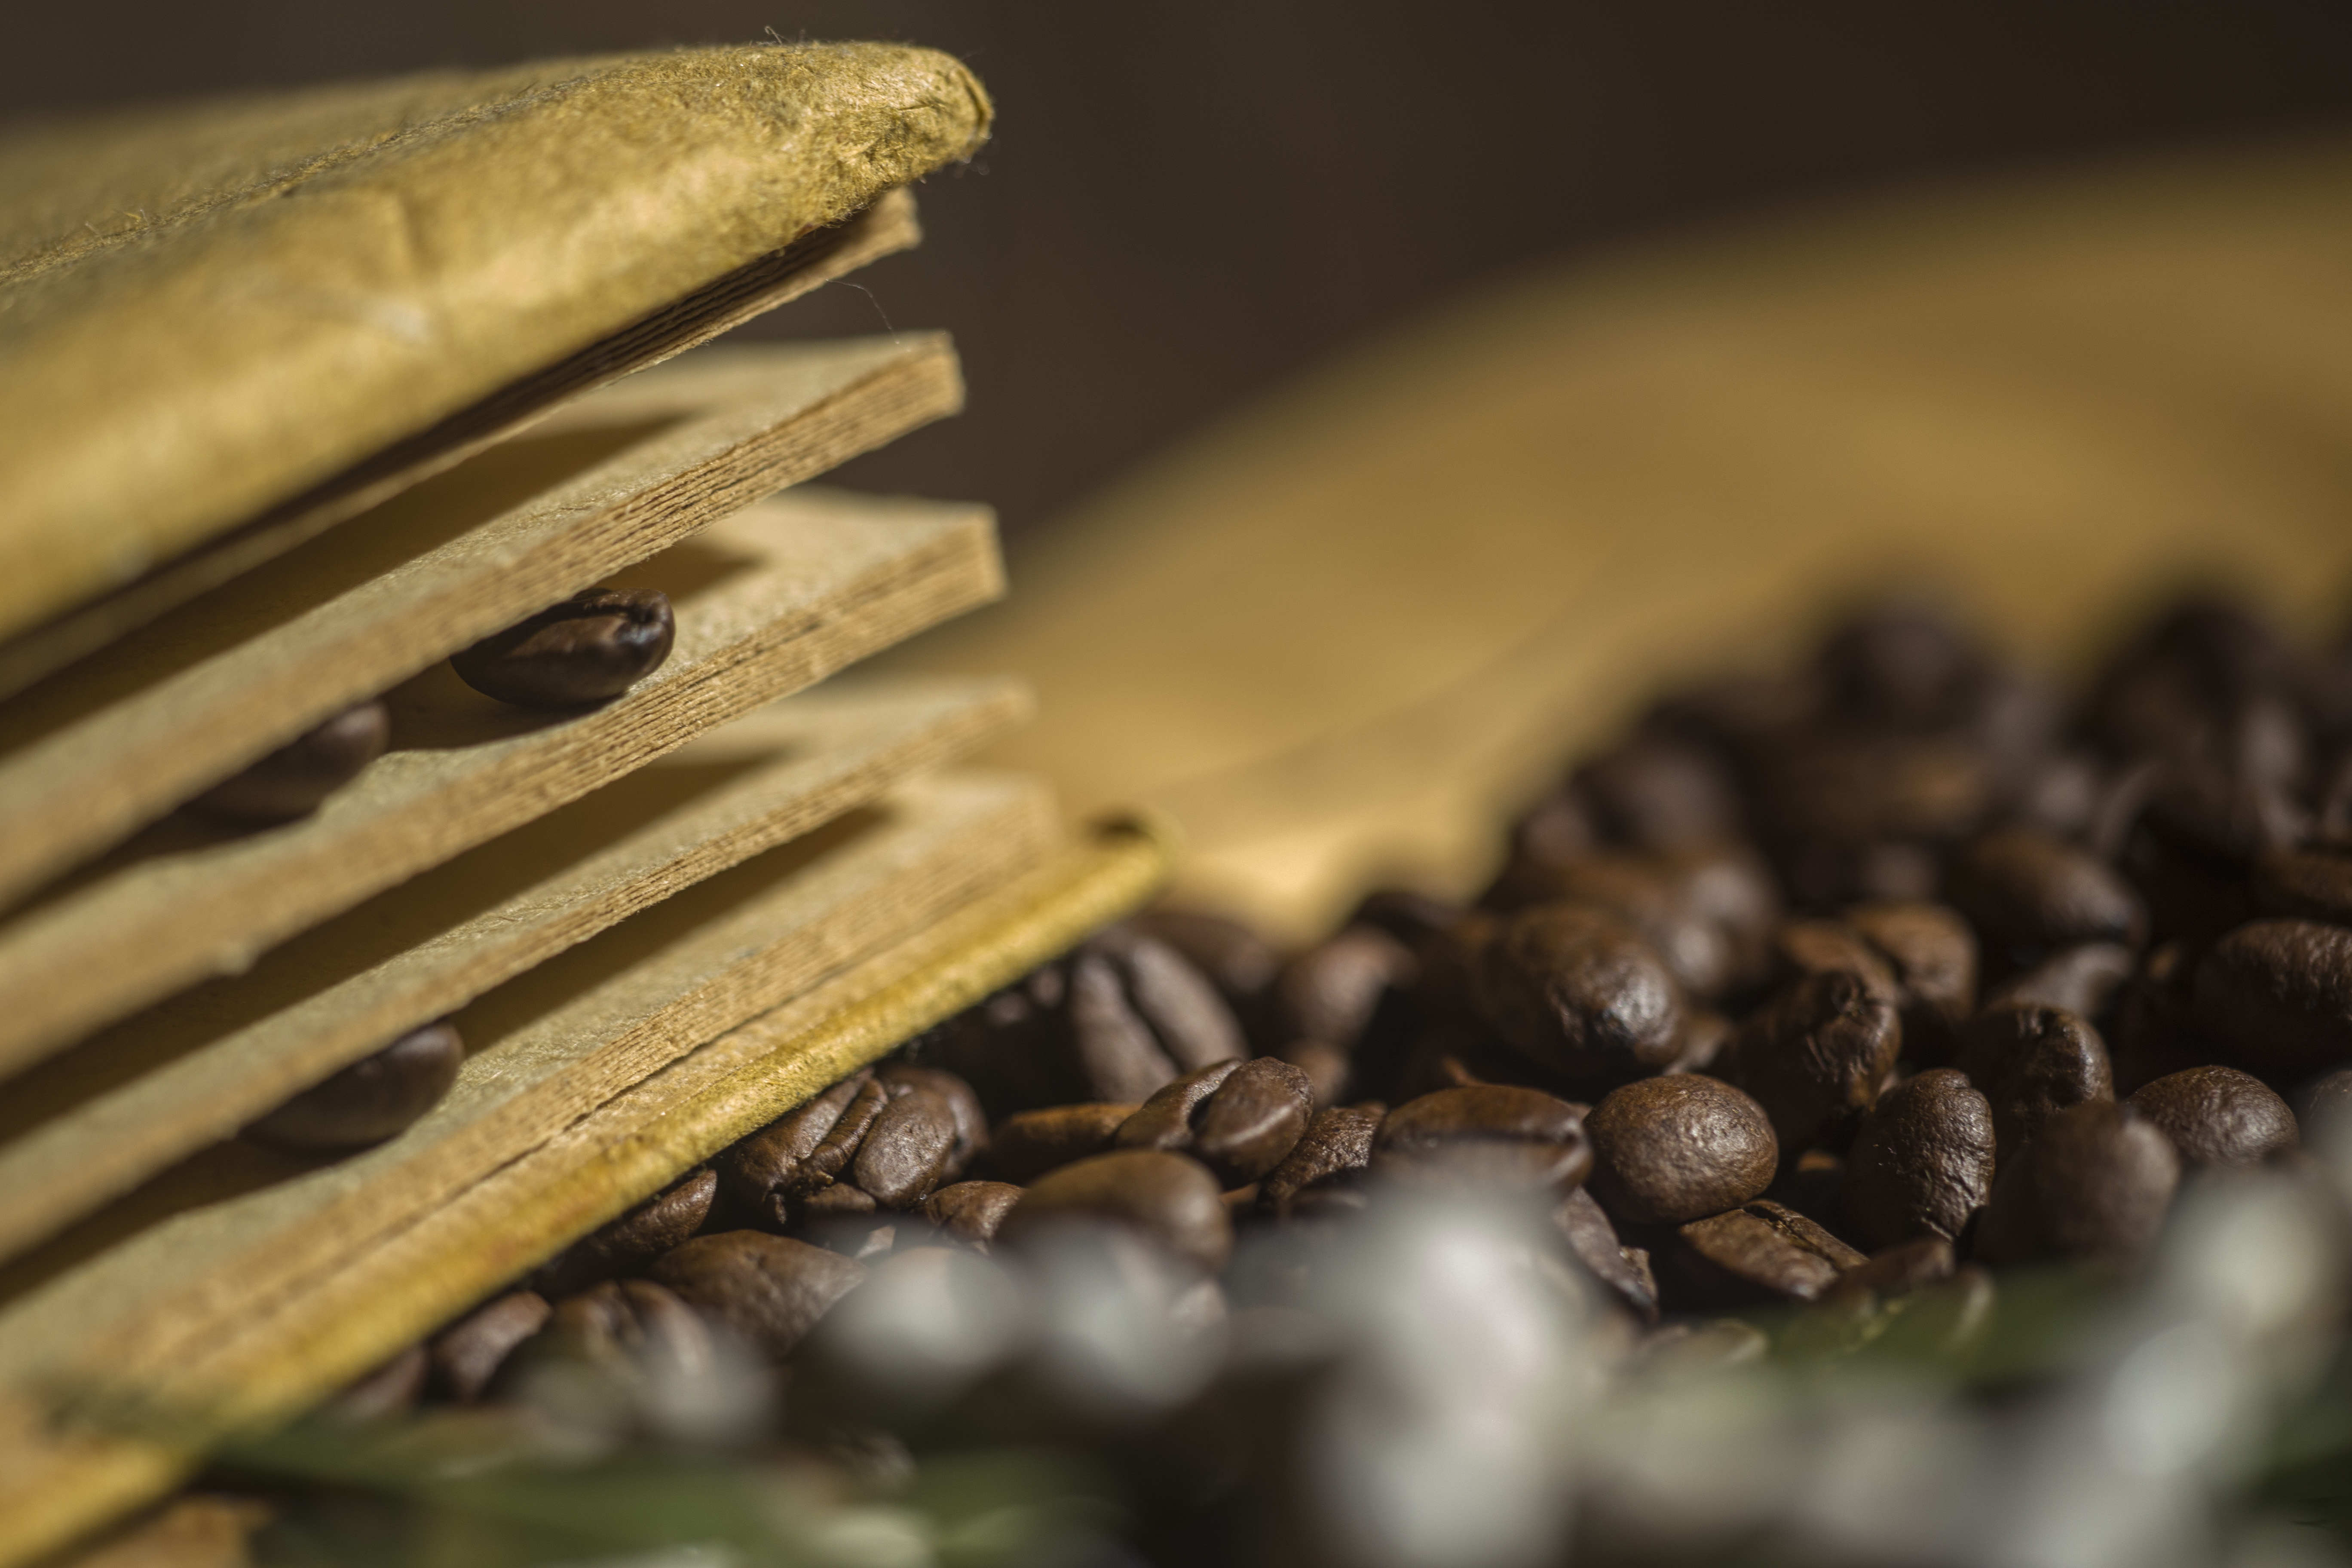
book, aroma, summer, love, sun, romantic, coffee, photography, still life photography, plant